Fishing industry in Russia

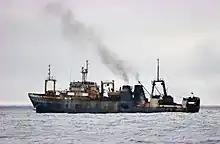
The Russian fishing trawler "Sergey Makarevich" in the North Atlantic.

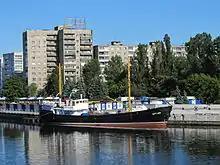
The Russian midwater fishing trawler (Museum of the World Ocean in Kaliningrad)

According to the Russian State Marine Register, in 2002, the offshore fishing fleet contained about 2,500 fishing vessels, 366 transport vessels and 46 factory ships. Of the fishing vessels, 17 percent were longer than 64 metres (o/a), half were between 34 and 64 metres, and one-third were between 24 and 34 metres. Smaller boats are registered with the State Inspection of Small Size Fleet. In 2005, the marine small size fleet contained 2,491 boats, and the inland fleet contained 5,500 motor boats.